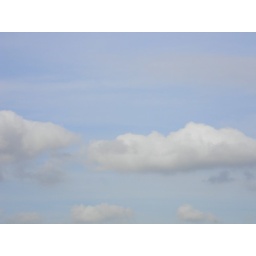
blue sky cloud near Serpentine Hyde Park London 7th October 2010 14:35.02pm